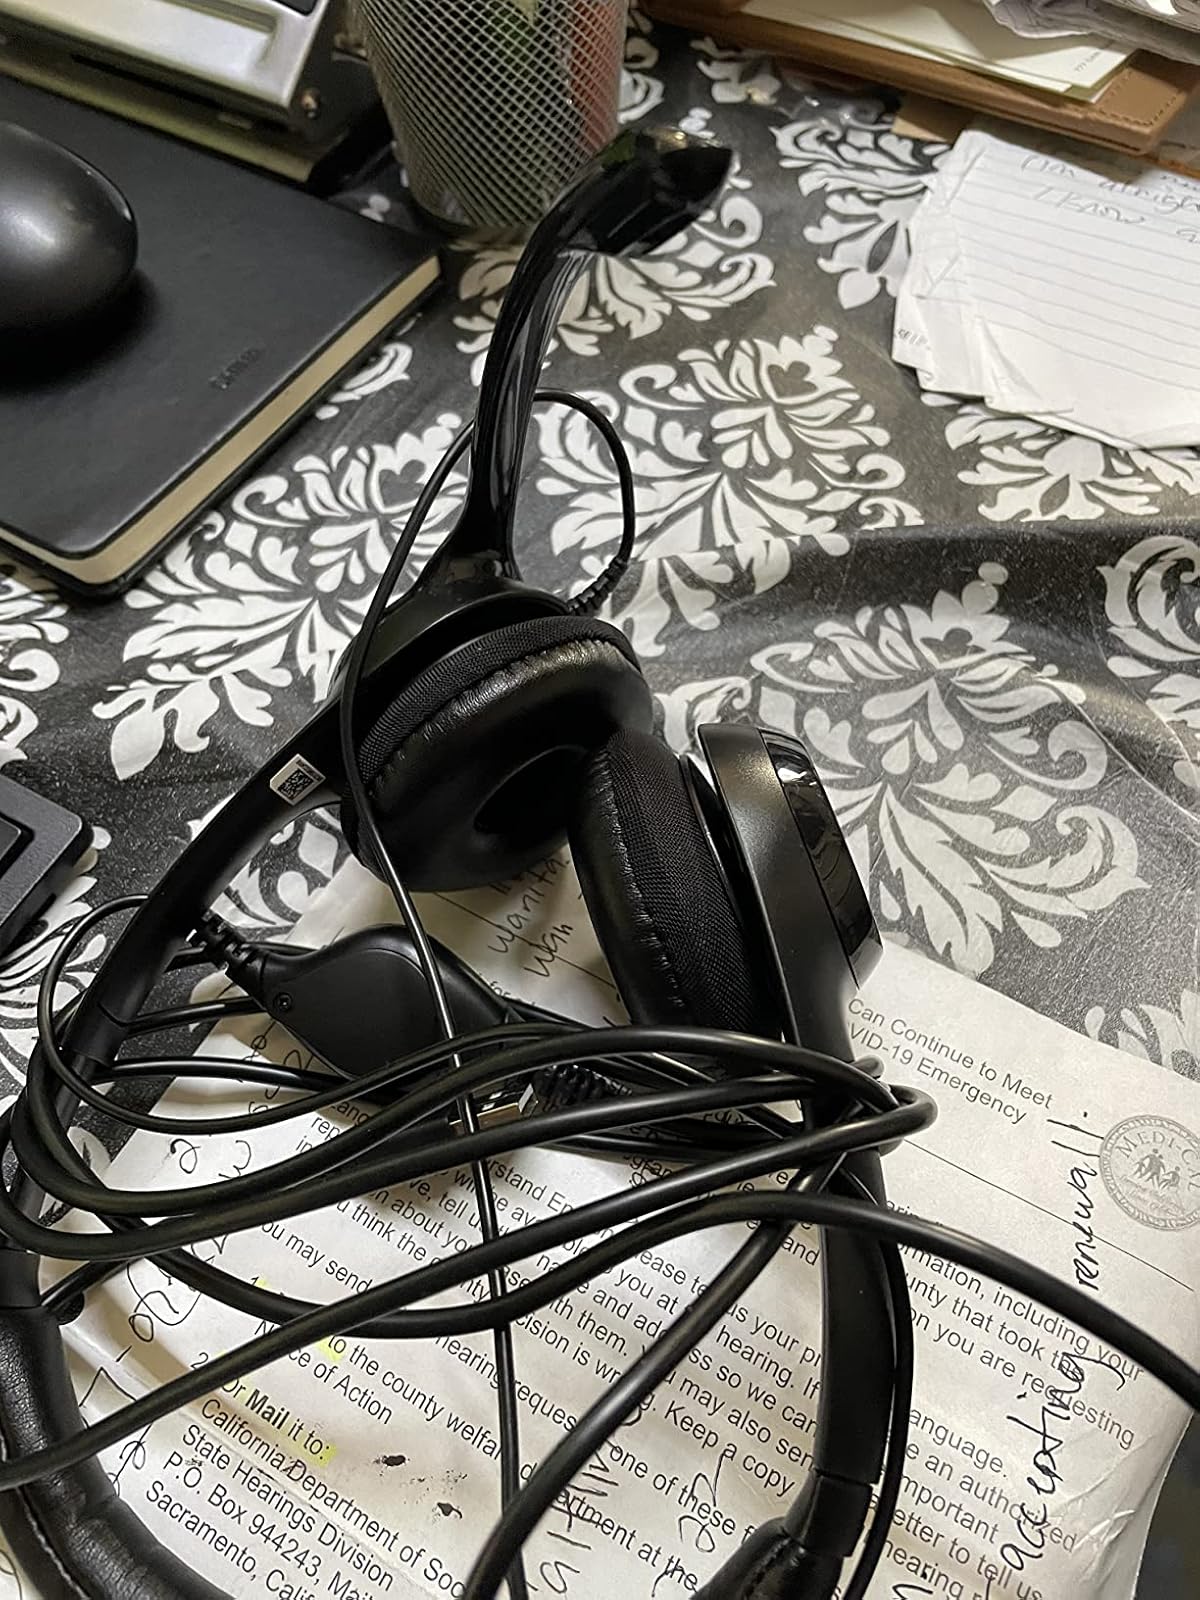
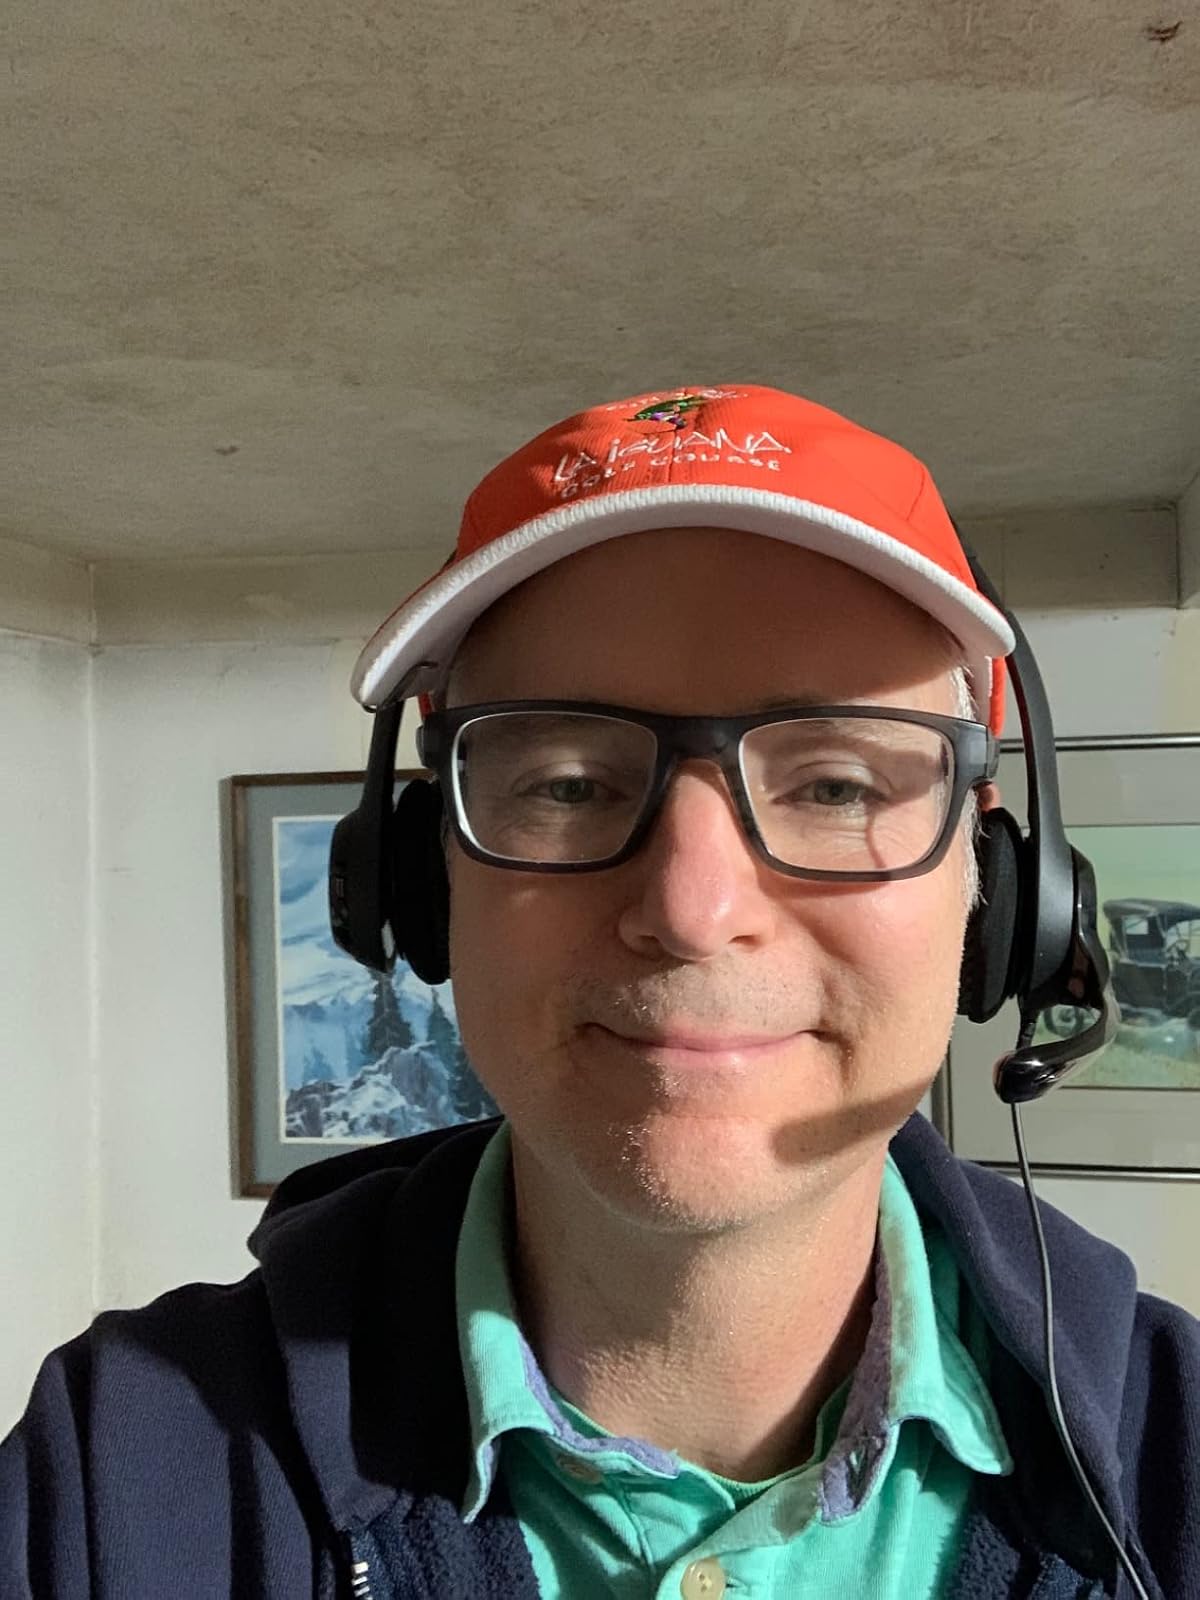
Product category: headphones
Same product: yes